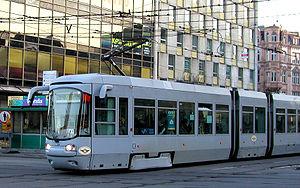
Le Tramway de Katowice. dessert la ville de Katowice et ses alentours. Exploité par KZK GOP, le réseau existe depuis 1912.